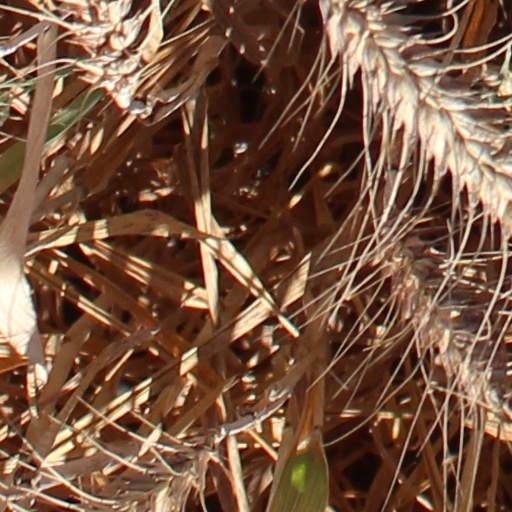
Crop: wheat